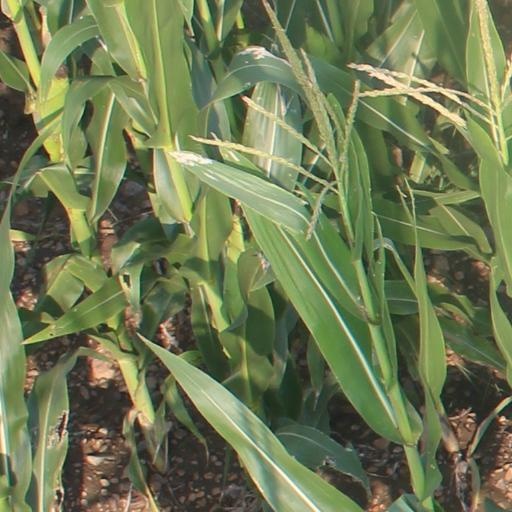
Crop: maize; corn